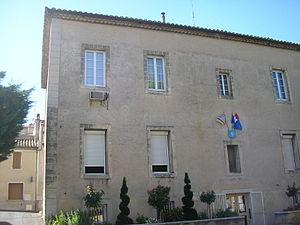
Mairie de Vedène
Vedène est une ville française située dans le département de Vaucluse en région Provence-Alpes-Côte d'Azur. Elle fait partie du Grand Avignon.